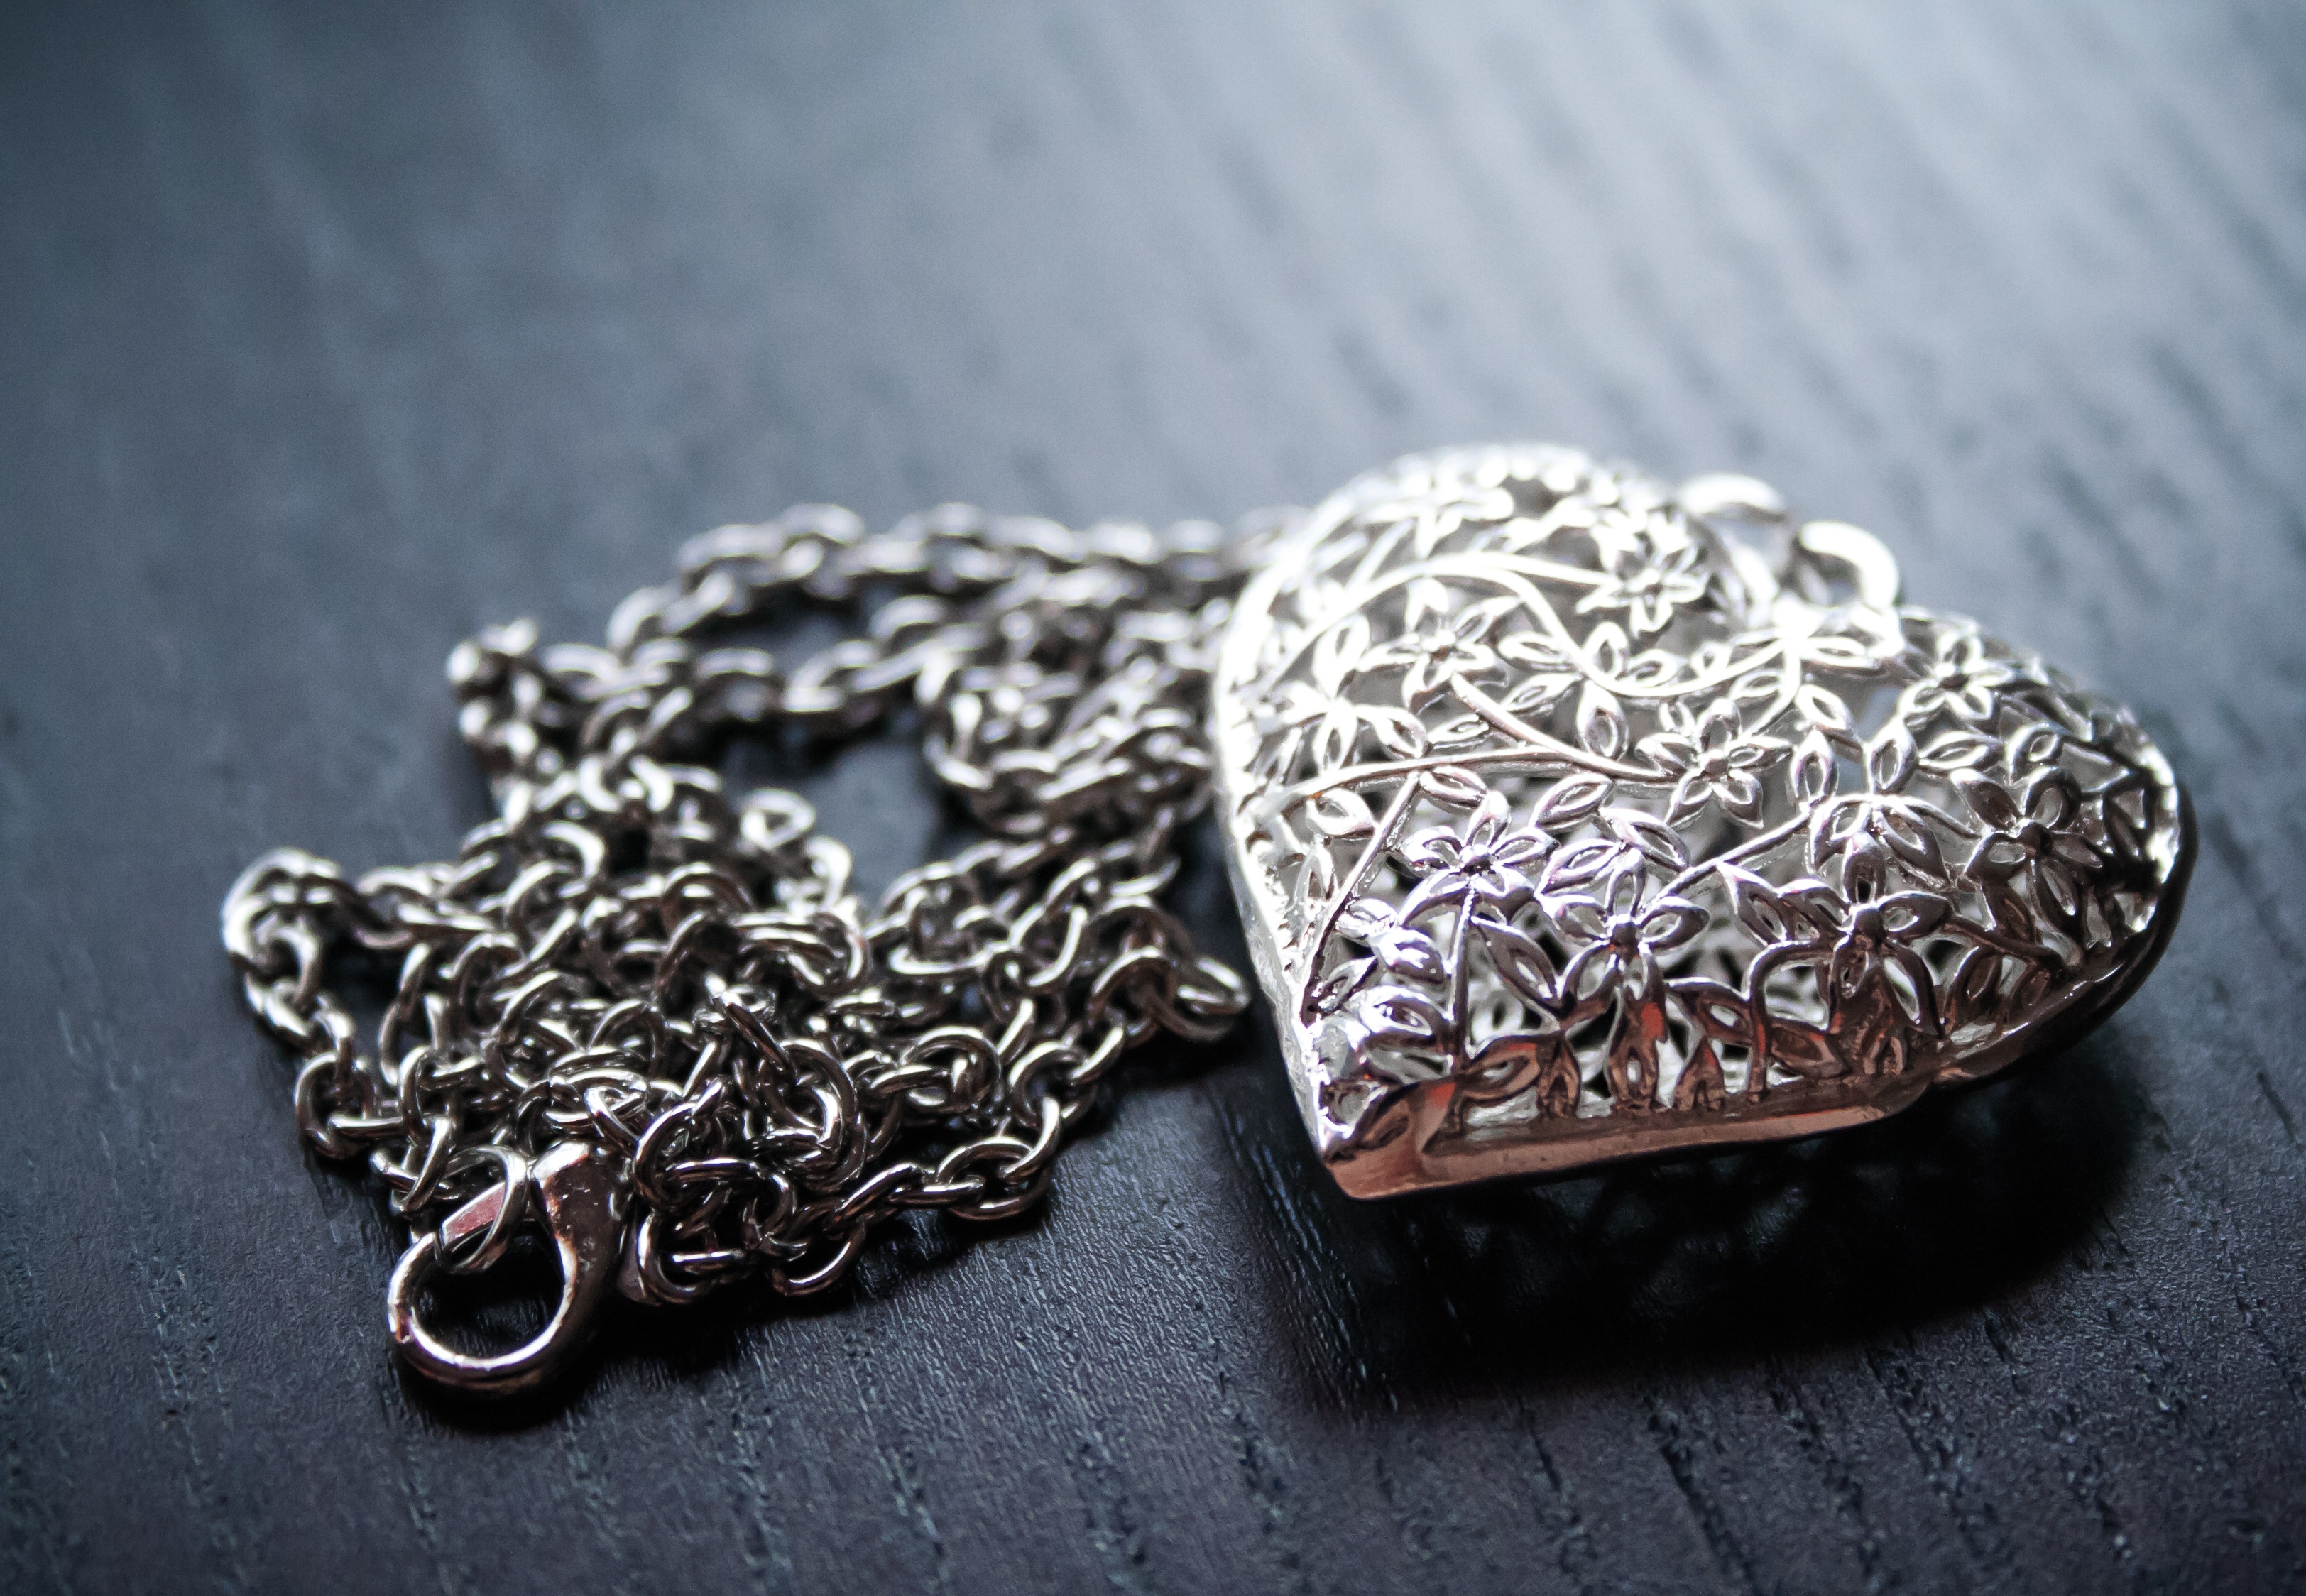
chain, love, heart, symbol, metal, romance, friendship, wedding, material, engagement, thank you, jewellery, family, art, affection, silver, welcome, organ, trust, luck, connectedness, greeting, gratitude, greetings, trailers, pendant, valentine's day, i love you, mother's day, valuable, locket, fashion accessory